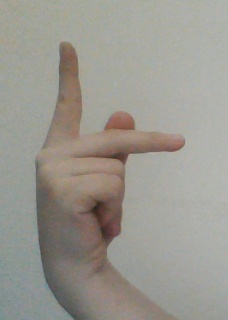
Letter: dha